1964 Zagreb flood

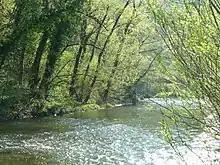
River bend in a thick deciduous forest

By 27 October, as the crest moved eastward, waters began to recede from the western areas, including the Samobor–Zaprešić plain and Trešnjevka. As the streets in Ljubljanica (Trešnjevka), north of the highway, became passable again, and Liberty Bridge and Končar Street were re-opened to bus and tram traffic, respectively, water rose on the eastern side of the city, where the defence line at the time ran along Držićeva Street. In the afternoon of 26 October, Trnjanska Savica was flooded and quickly found itself under of water, while Folnegovićevo naselje and Sigečica were flooded by groundwaters. When water began to flow along Držićeva Street during the night of 27–28 October, endangering Kanal and inner city neighbourhoods to the north, channels were dug through the street with jackhammers, redirecting the water towards the Savica oxbow (today the Savica Lakes) and surrounding meadows. Water then began piling up against Radnička Road as the embankment of the rail spur for the heat plant prevented outflow from the Savica oxbow. The spur was dynamited in two places, after which the water relatively quickly receded from most of the flooded area.